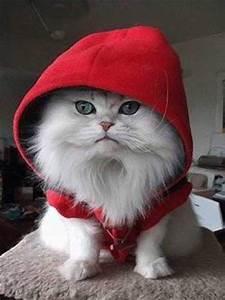
cat